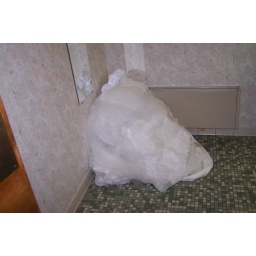
in a ball in the corner of the bathroom